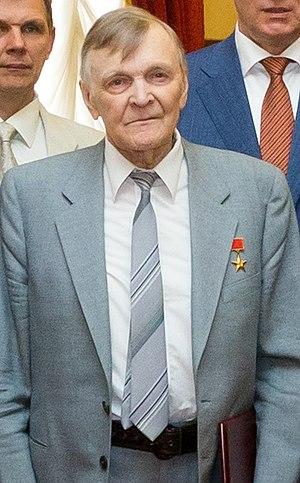
Iouri Vassilievitch Bondarev, né le 15 mars 1924 à Orsk et mort le 29 mars 2020 à Moscou, est un écrivain soviétique puis russe de langue russe.